Rajkumar Rai

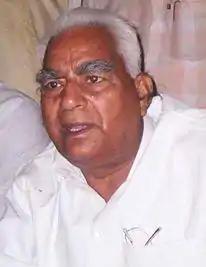
Raj Kumar Rai

Raj Kumar Rai was a Lok Sabha member from 1984 to 1989 representing Ghosi. He was also a member of the Uttar Pradesh Legislative Assembly from 1980 to 1985, and the Public Accounts Committee from 1983 to 1984.